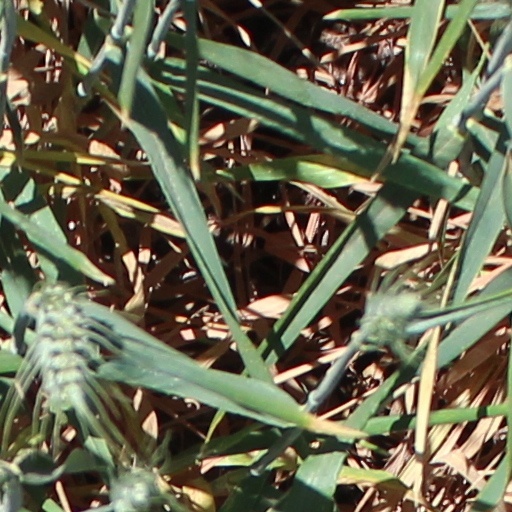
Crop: wheat